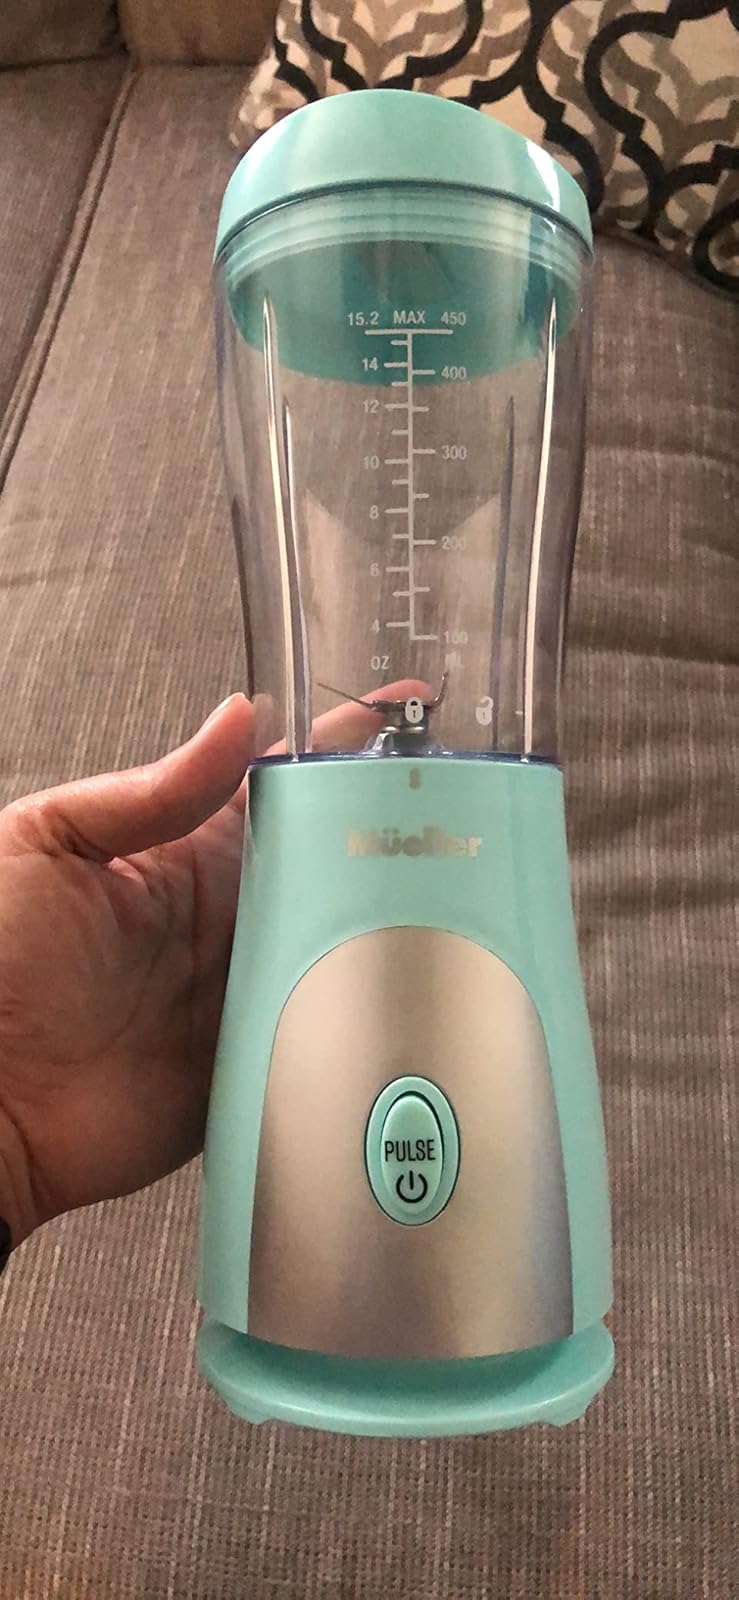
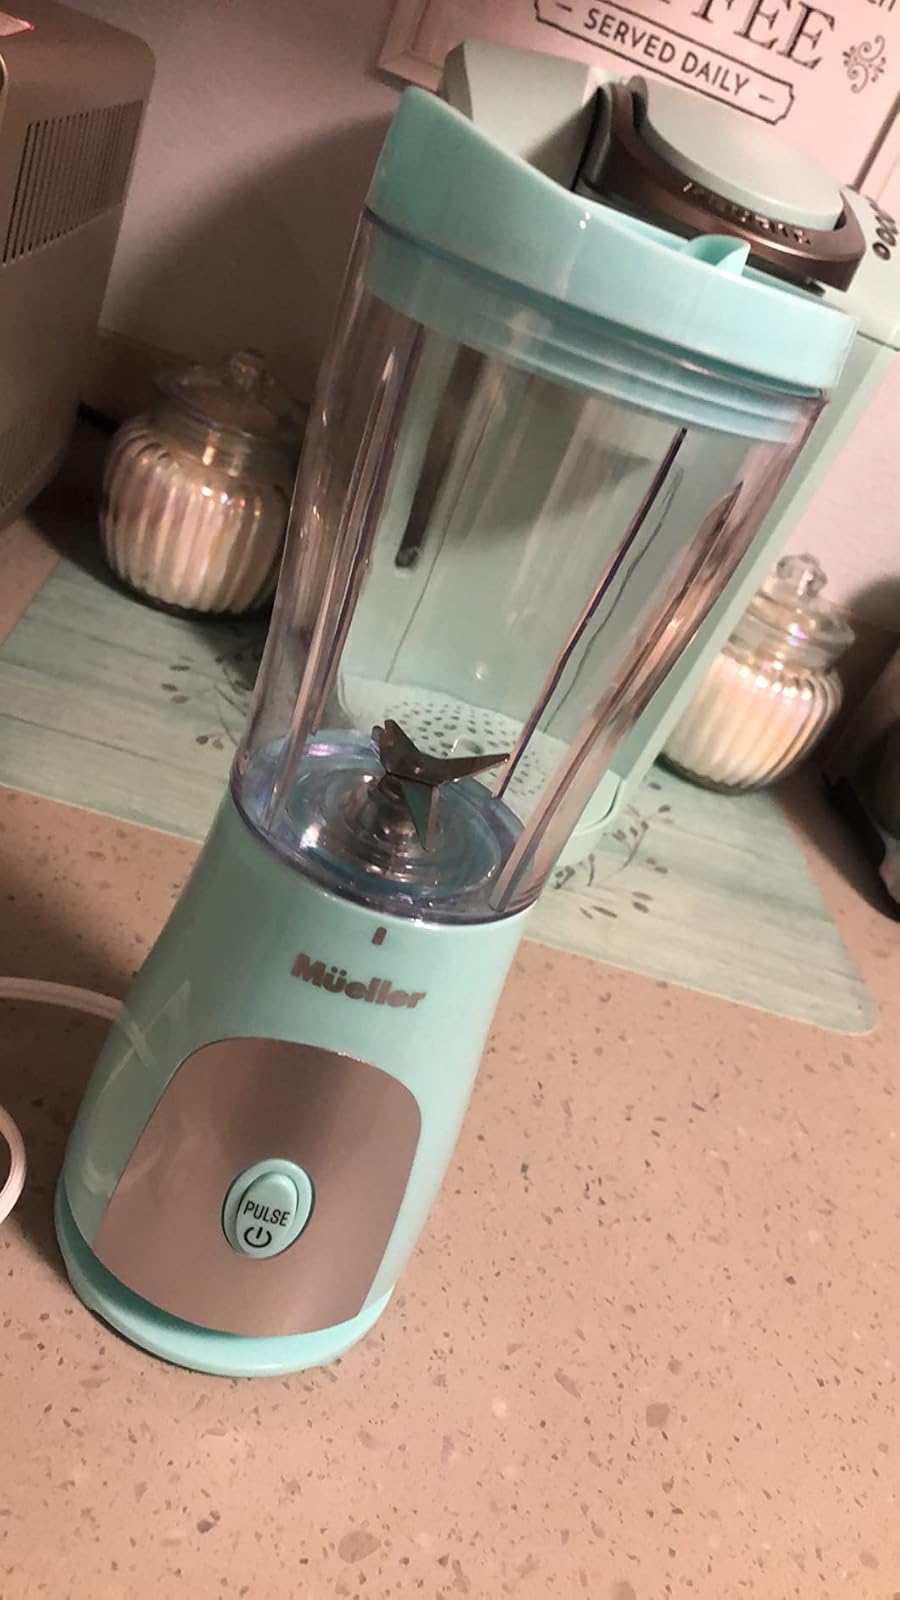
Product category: items_blender
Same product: yes